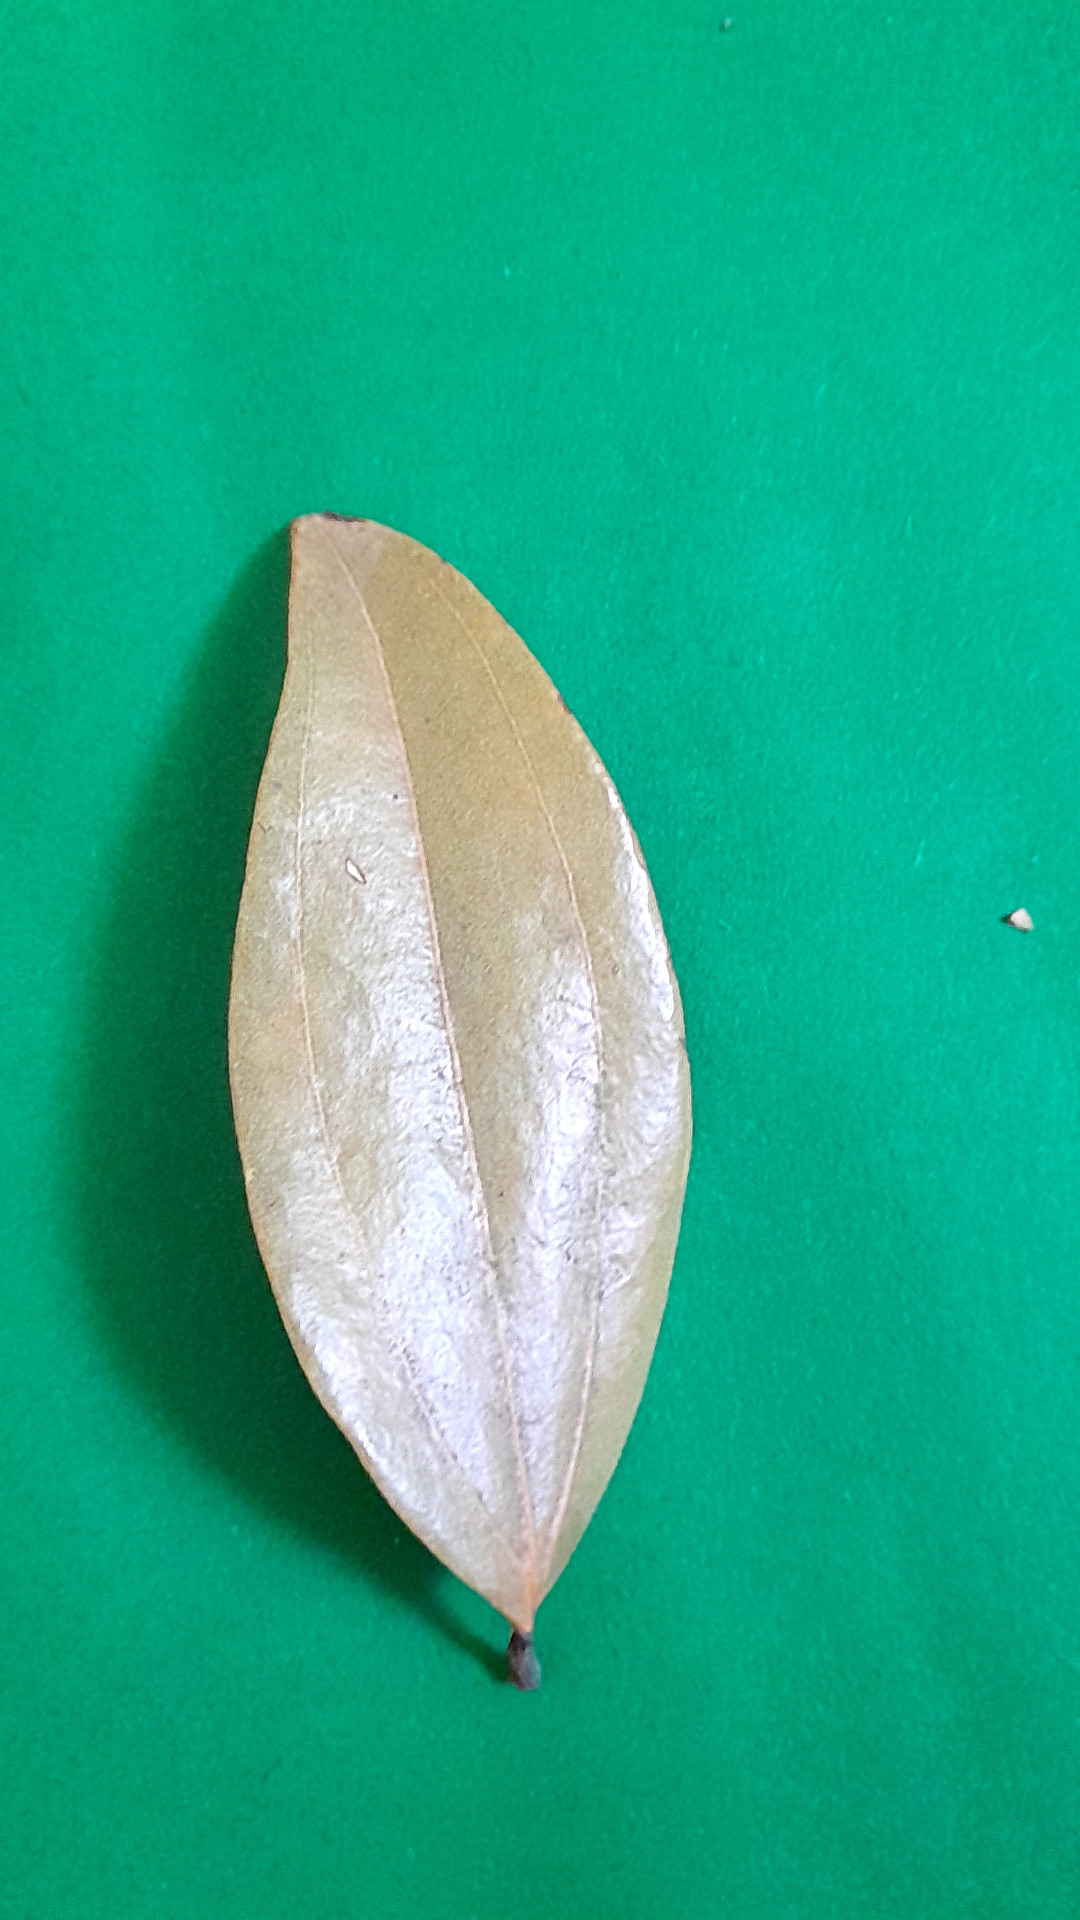
Label: Dry Leaf